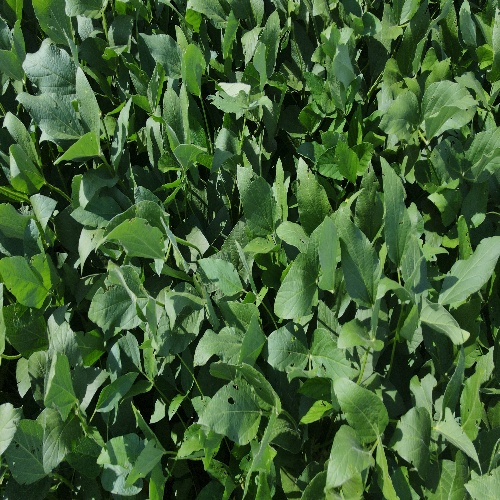
Label: Caterpillar